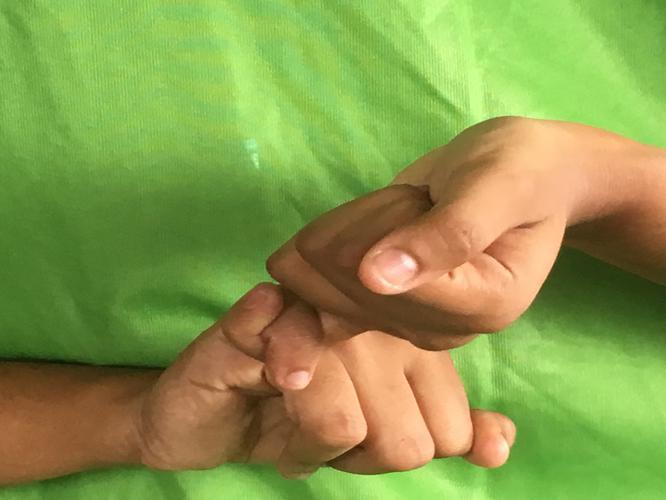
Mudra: Kilaka
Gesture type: double_hand